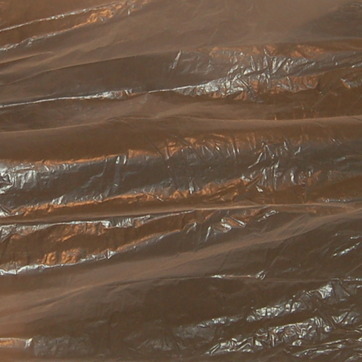
Material: plastic